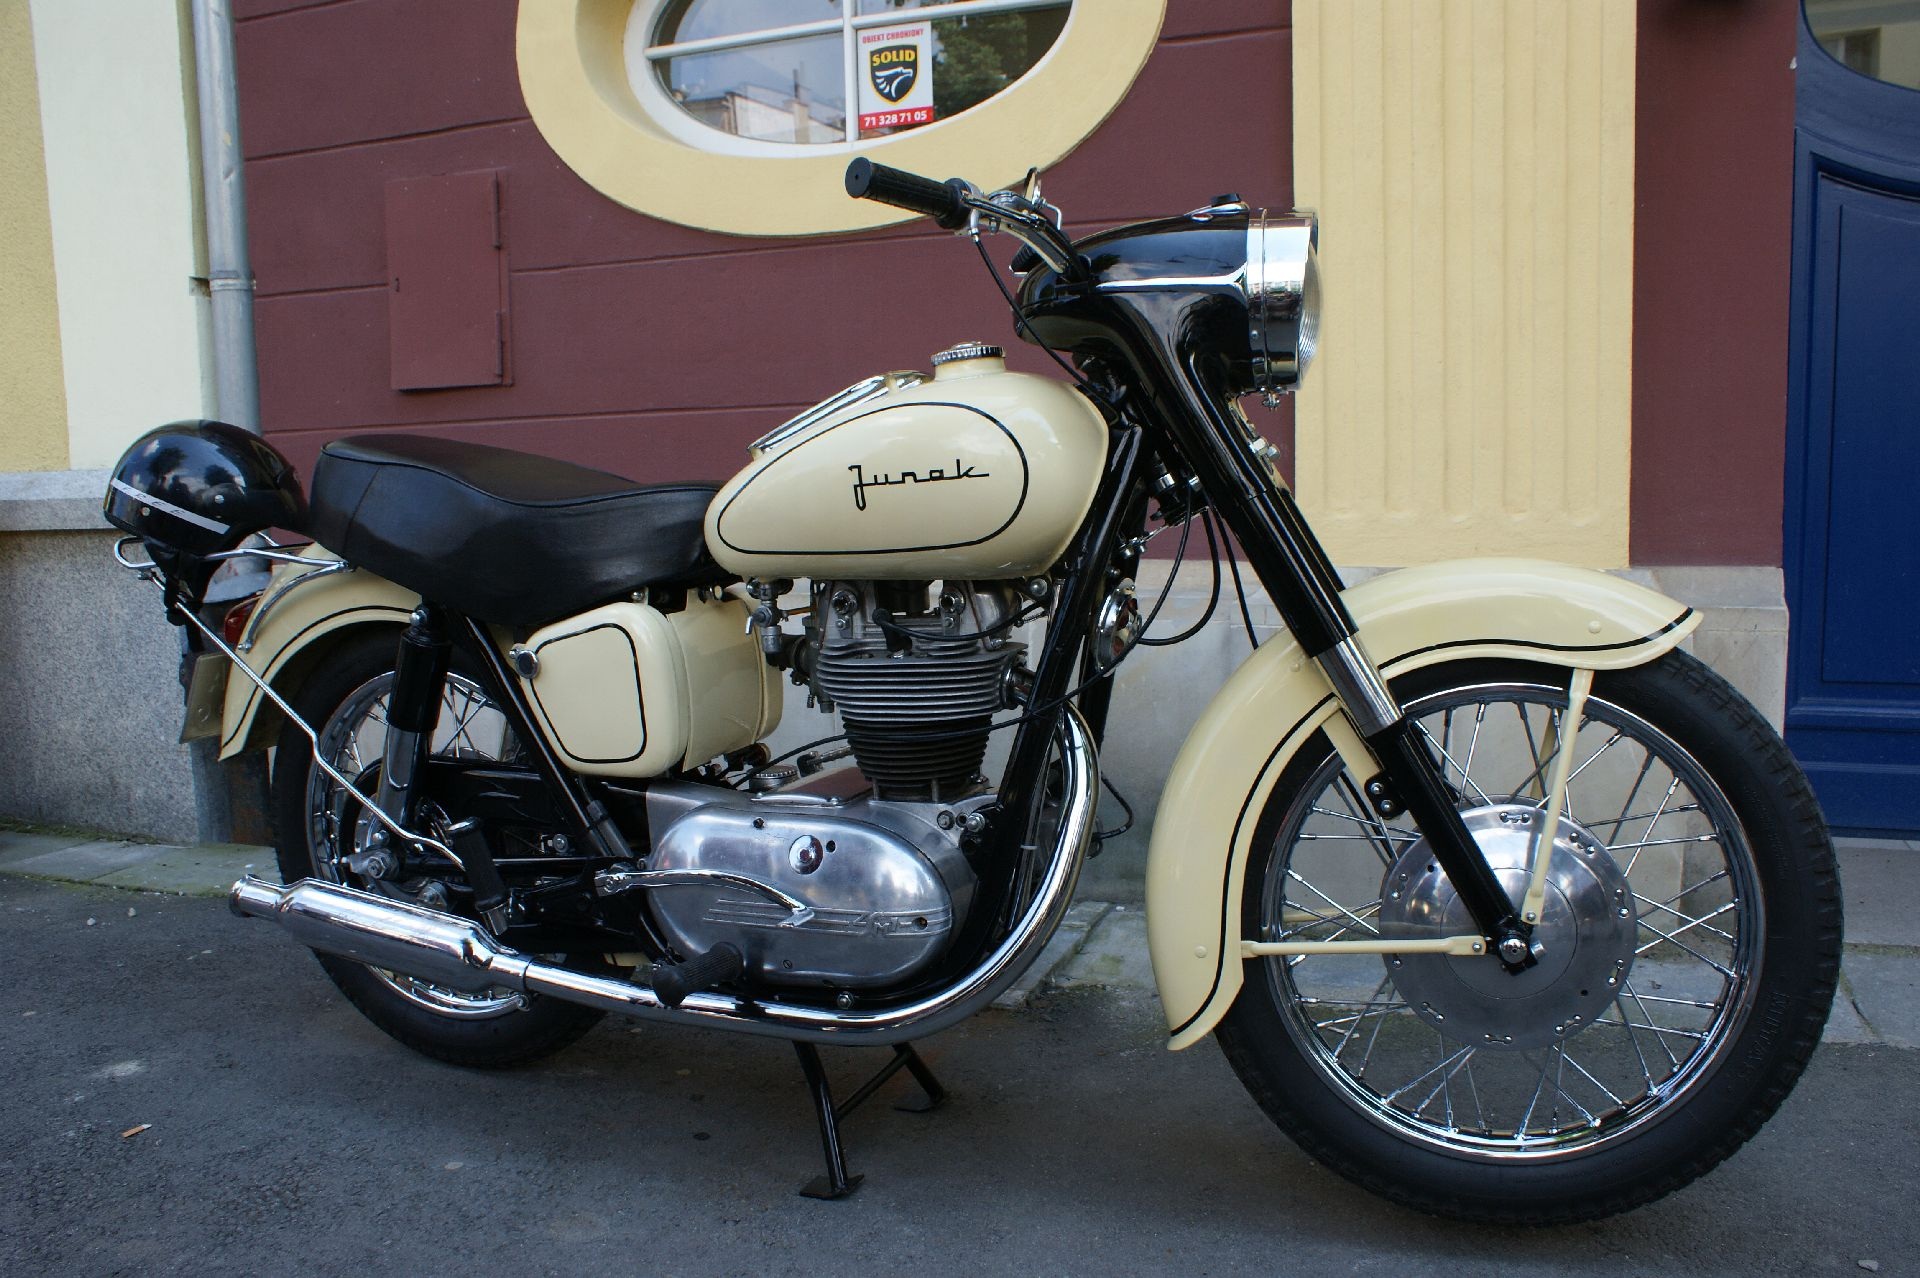
sport, car, wheel, old, bicycle, vehicle, motorcycle, automotive, engine, motor, oldtimer, hobby, cruiser, motorcycling, old motorcycle, the vehicle, a motorcycle, land vehicle, automobile make, the young man, nastogadka, russian motorcycle